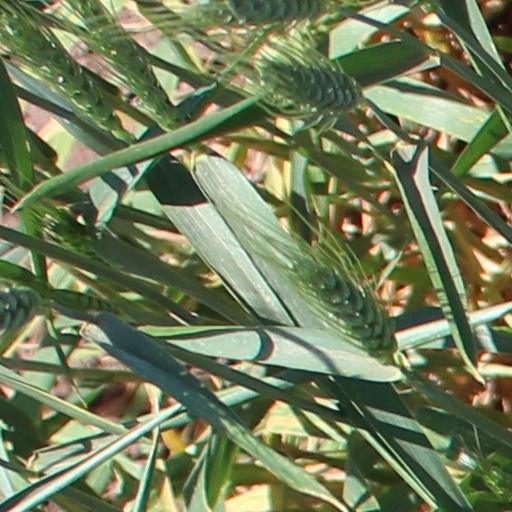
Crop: wheat